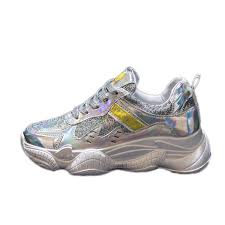
Waste category: shoes